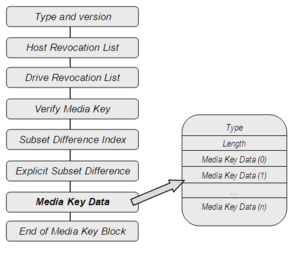
La Media Key Block est une clé faisant partie du système de protection anti-copie AACS. Ce système est utilisé pour protéger le contenu des formats Blu-ray et HD DVD et a été développé par de grandes entreprises aussi bien de l’industrie cinématographique que de l’électronique comme : IBM, Intel, Microsoft, Matsushita, Sony, Toshiba, The Walt Disney Company et Time Warner.